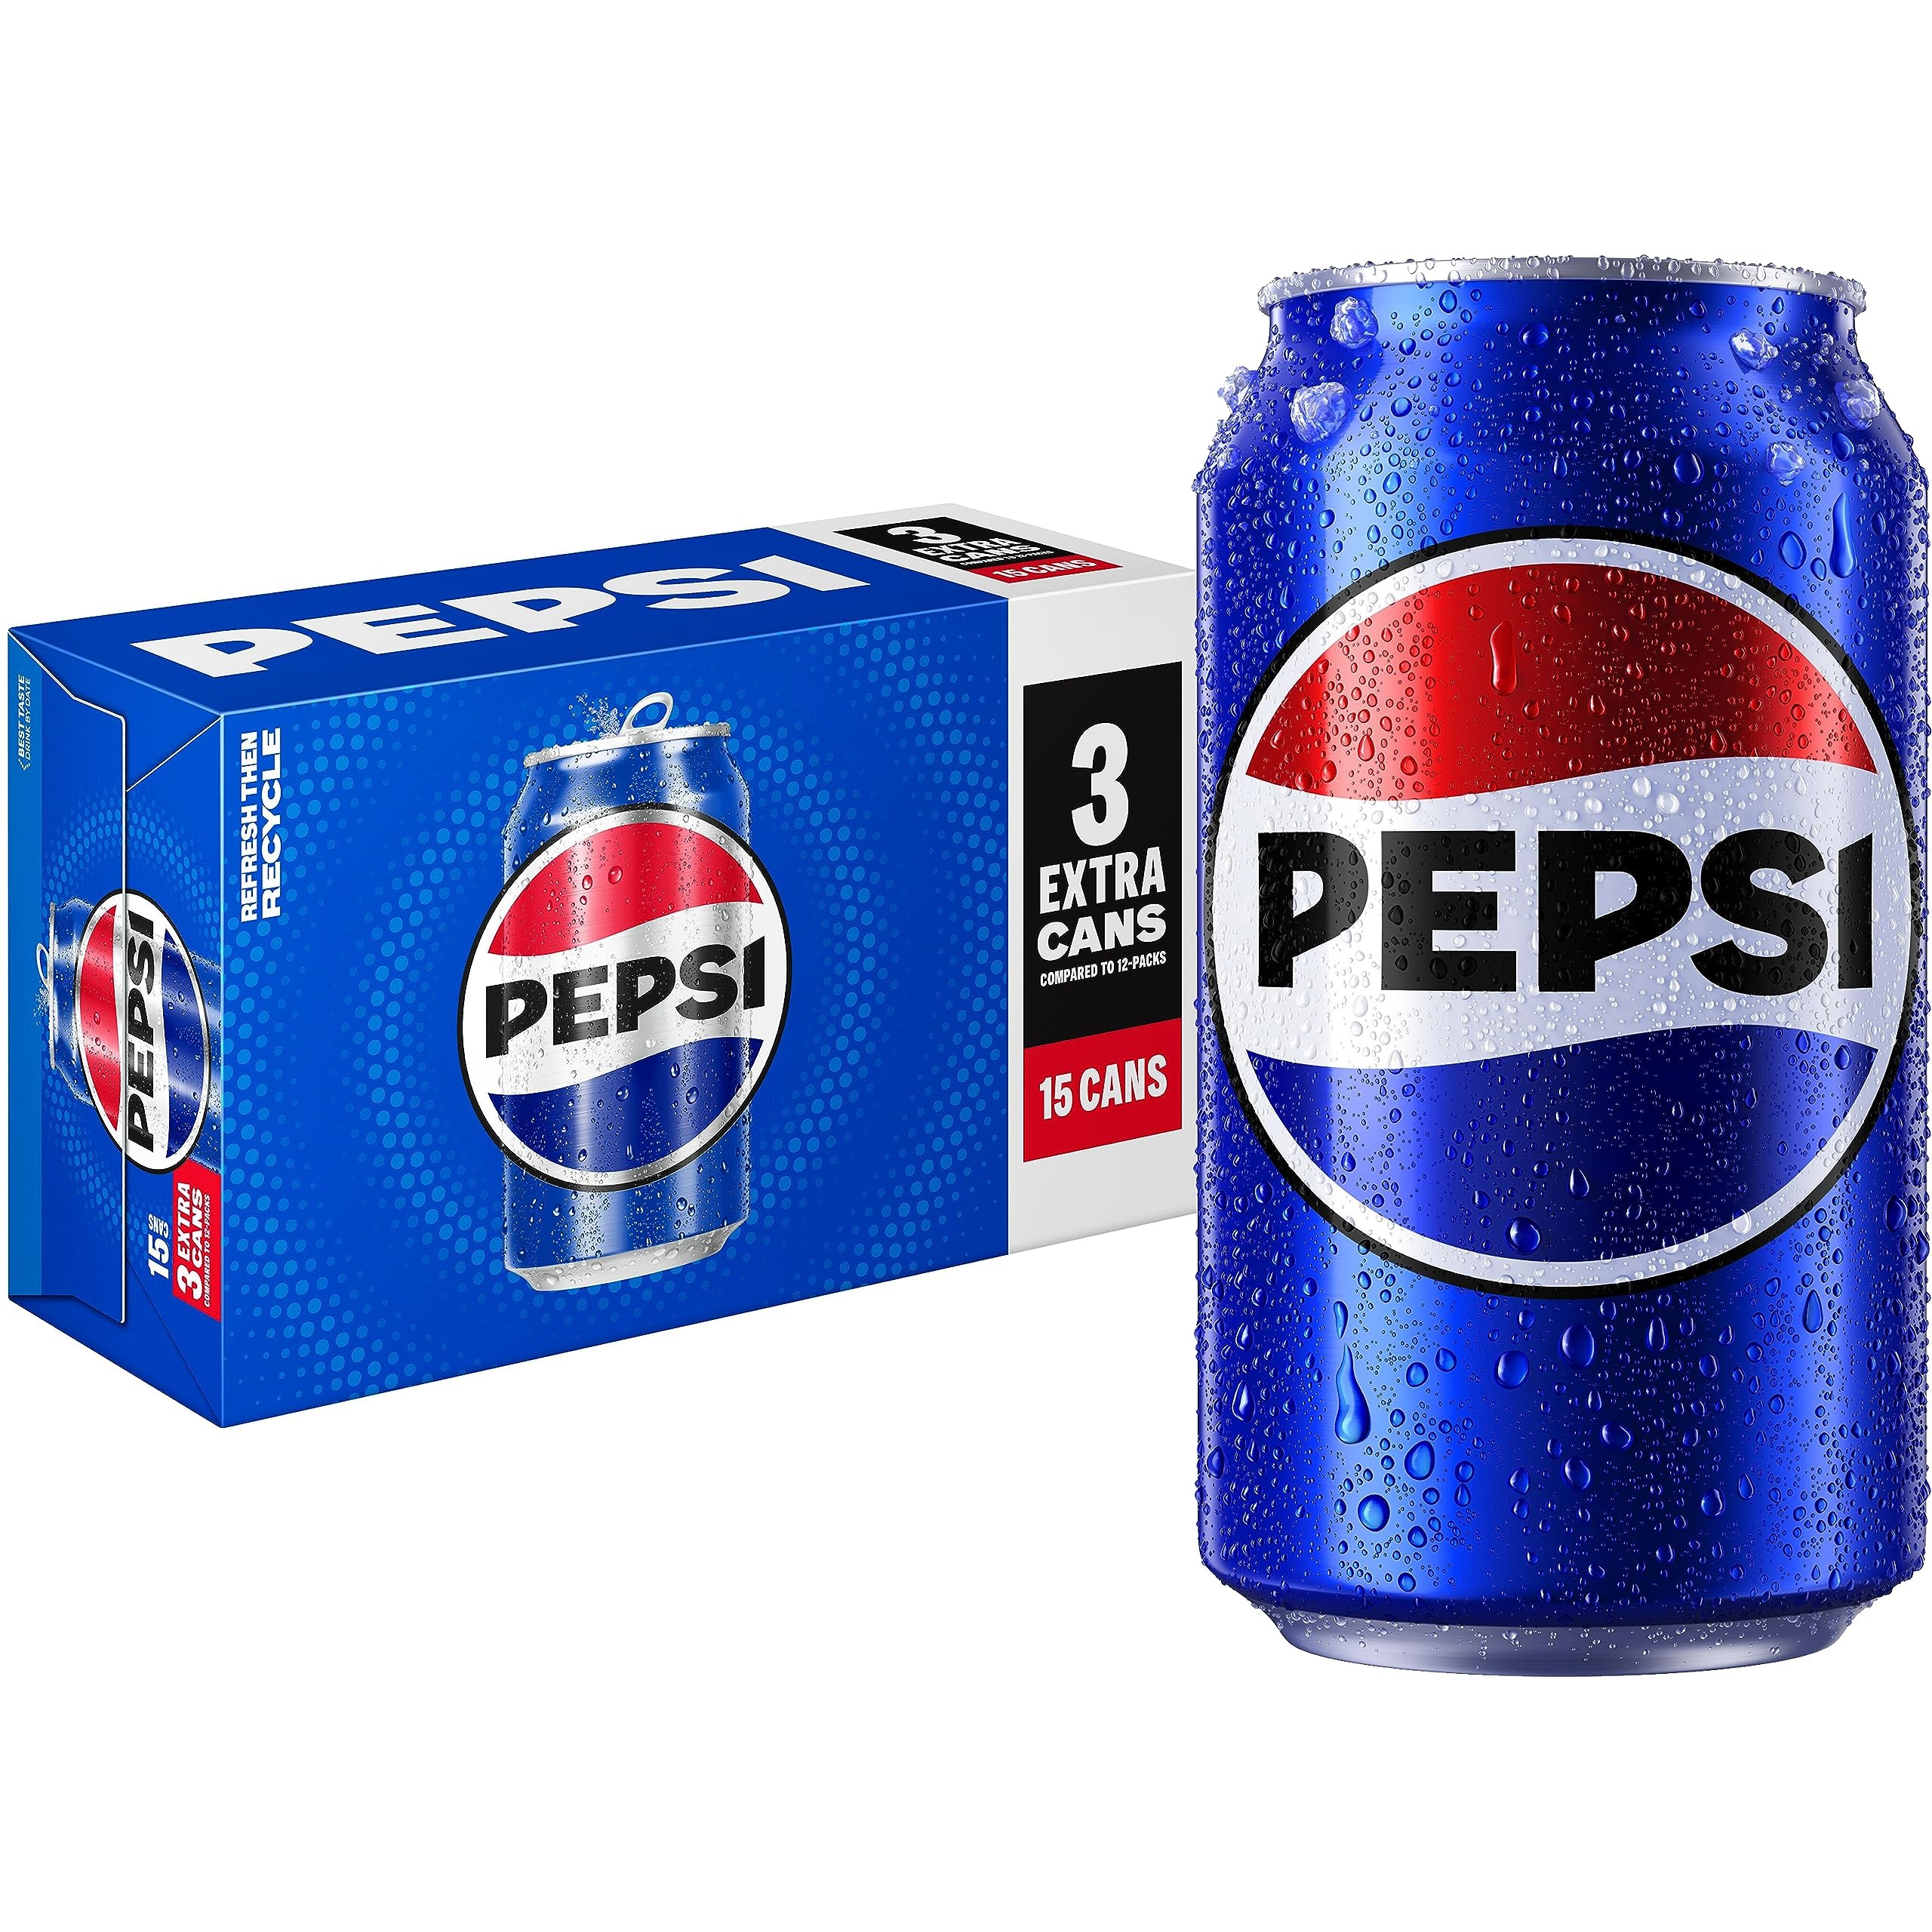
Item Name: Pepsi Cola Soda Pop, 12oz Cans (15 Pack)
Bullet Point 1: Includes 15 (12oz) cans of Pepsi Cola Soda Pop
Bullet Point 2: Now with 25% more cans than our 12 pack
Bullet Point 3: Enjoy an ice cold Pepsi, the bold, refreshing cola
Bullet Point 4: Born in New Bern, NC in 1898 and is still bottled in the USA today
Value: 180.0
Unit: Fl Oz

Price: 8.89